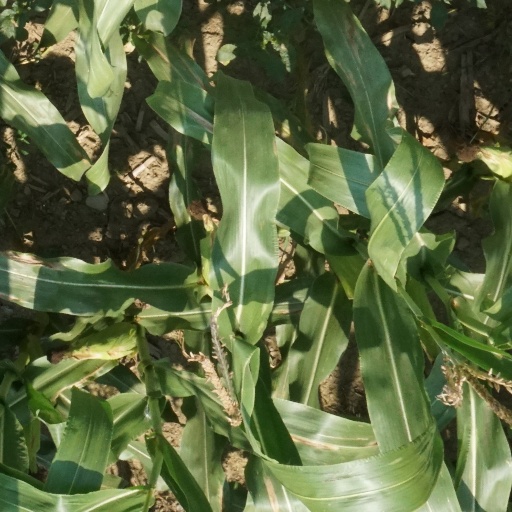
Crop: maize; corn